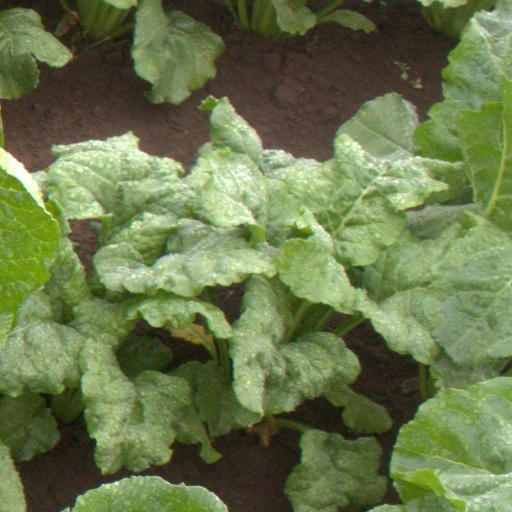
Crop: sugar beet